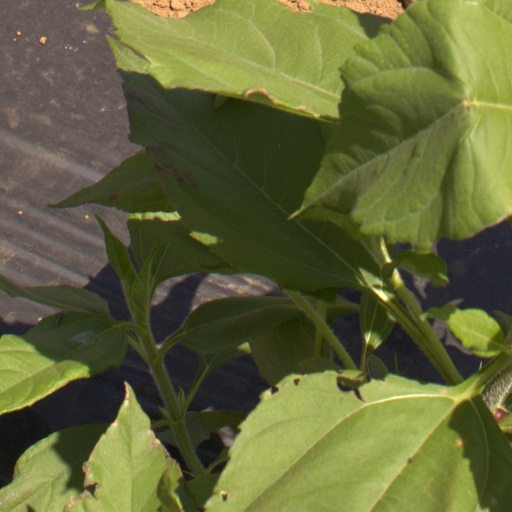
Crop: Jerusalem artichoke